Atlas V

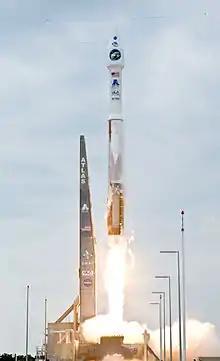
Launch of an Atlas V 401 carrying the Lunar Reconnaissance Orbiter and LCROSS space probes on June 18, 2009.

Atlas V is an expendable launch system and the fifth major version in the Atlas launch vehicle family. It was developed by Lockheed Martin and has been operated by United Launch Alliance (ULA) since 2006. Primarily used to launch payloads for the United States Department of Defense, NASA, and commercial customers, Atlas V is the longest-serving active rocket in the United States.